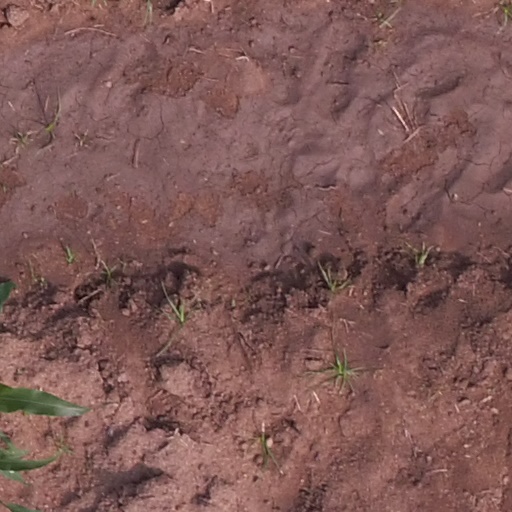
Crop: maize; corn